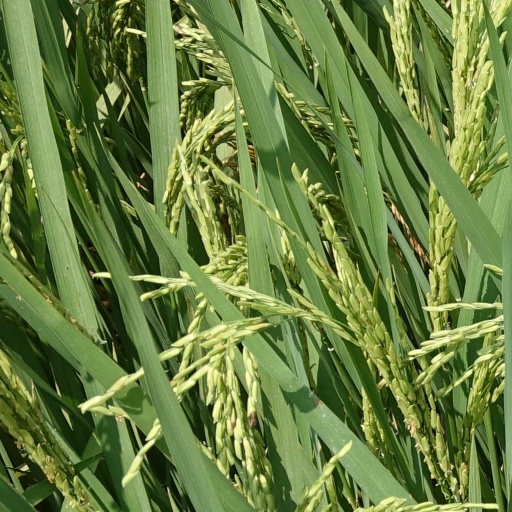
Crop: rice